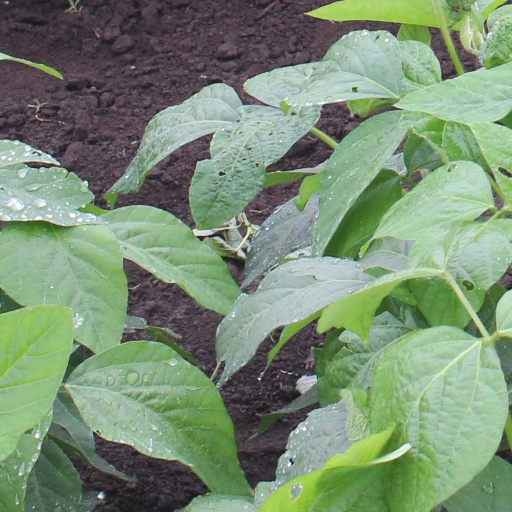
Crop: soybean